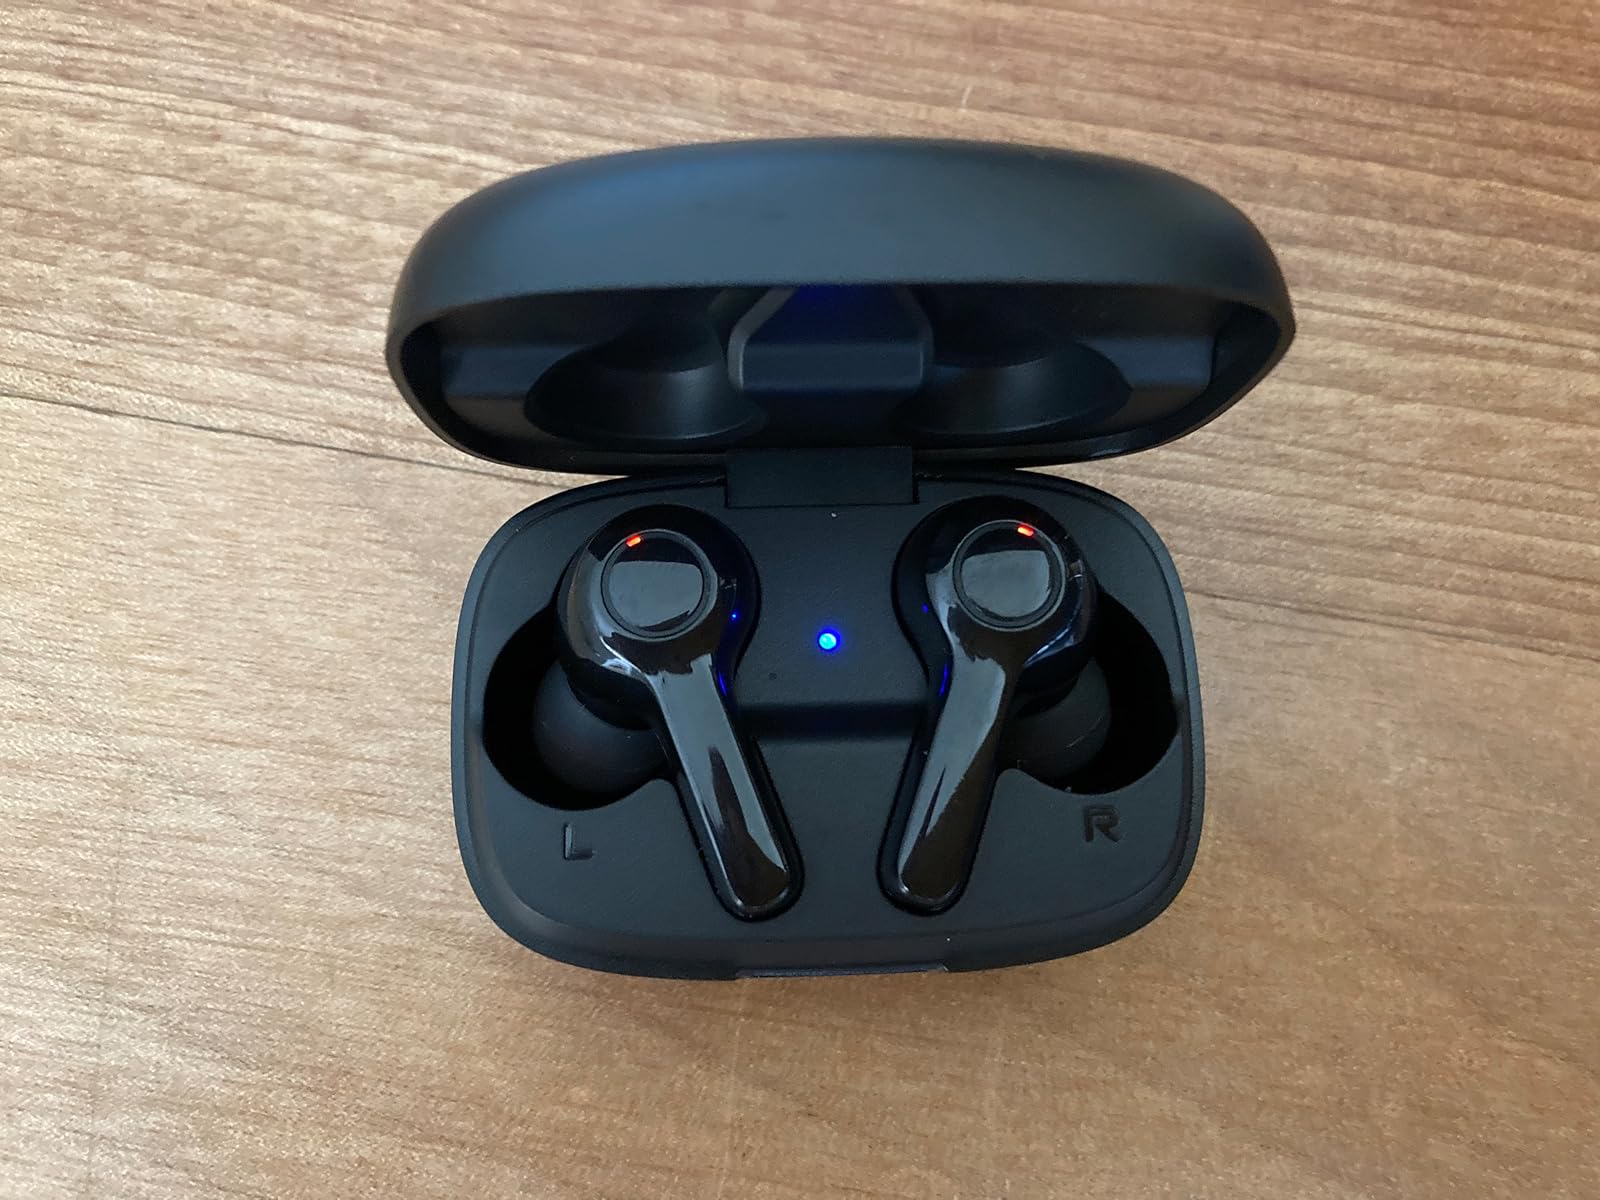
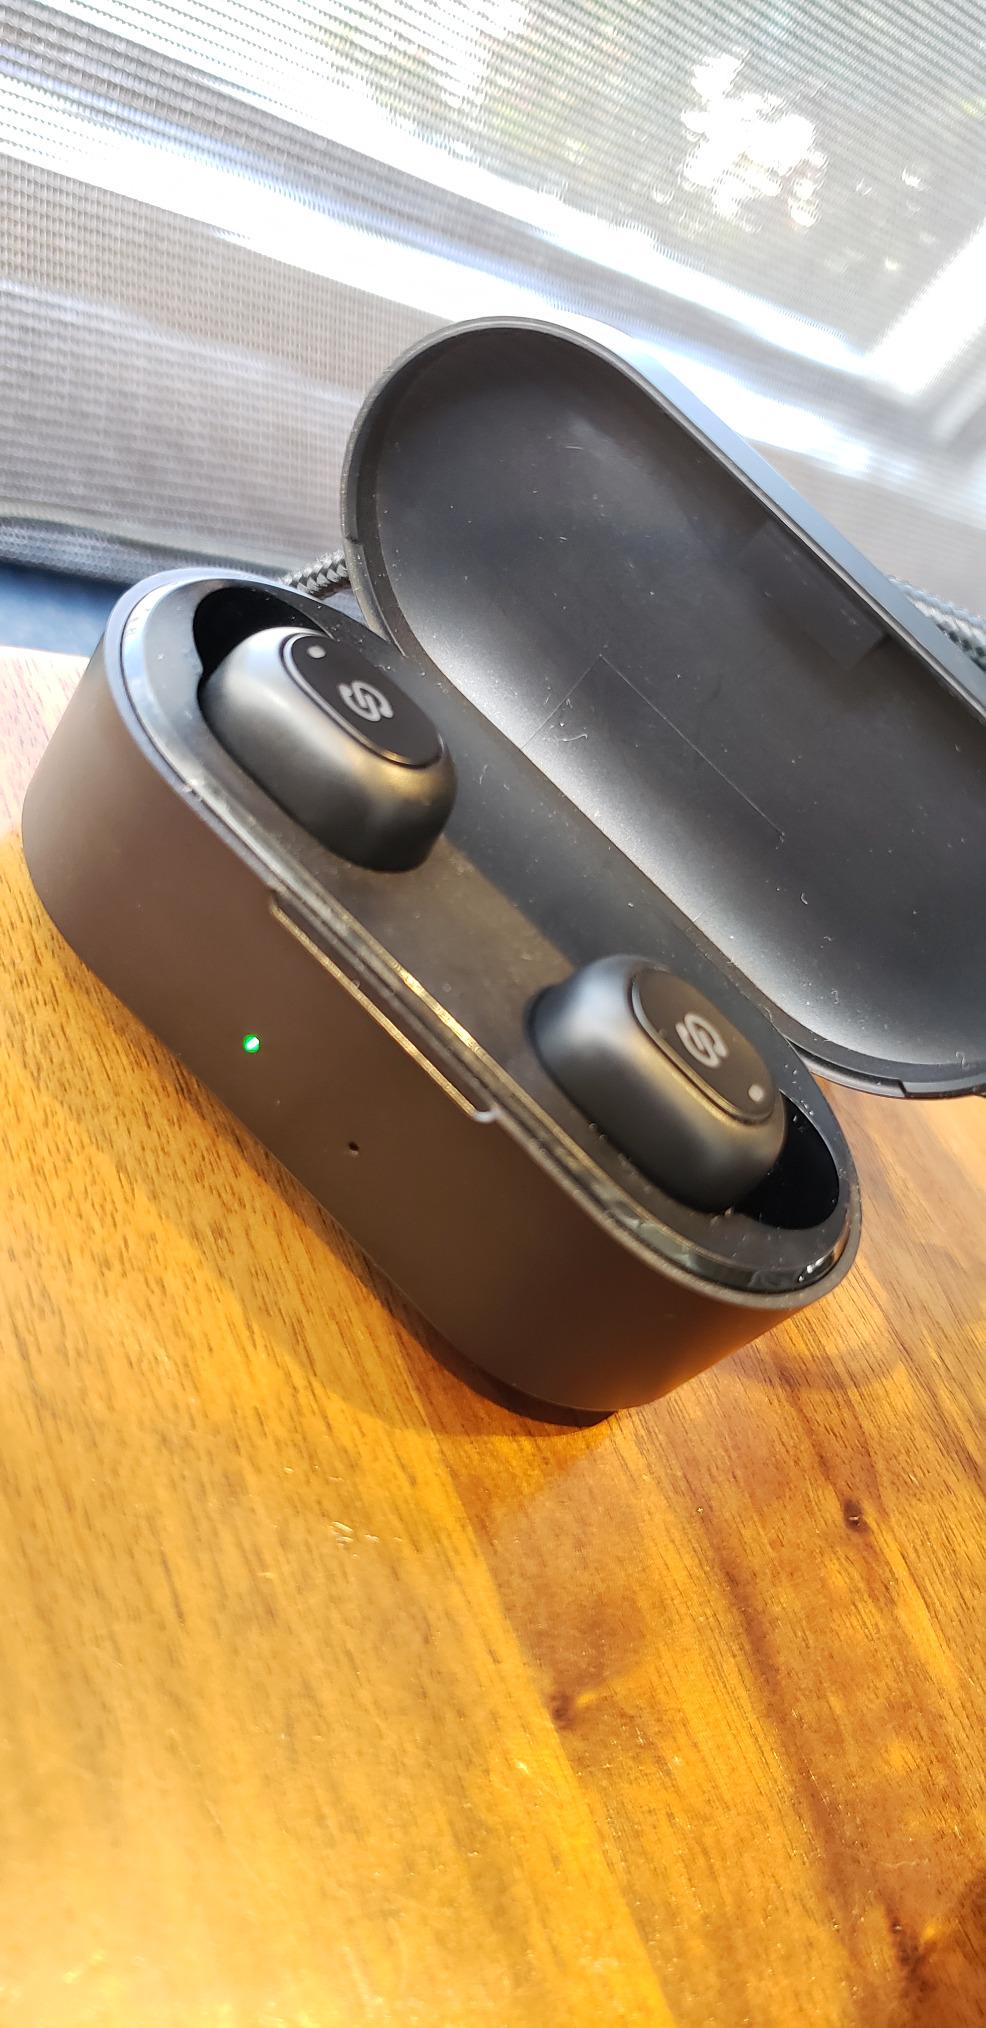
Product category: earbuds
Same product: no